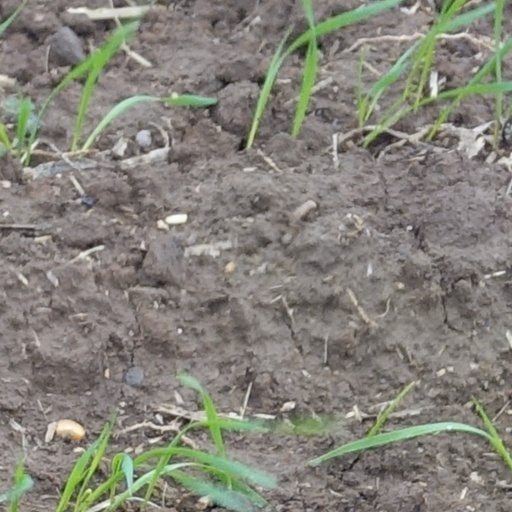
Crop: wheat